Scarboro Beach Amusement Park

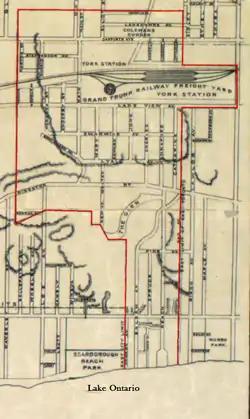
Map of East Toronto in 1908, just prior to being annexed to Toronto. showing Scarboro Beach Park on the shore of Lake Ontario.

Scarboro Beach Park was a lakeside amusement park in the Beaches, Toronto, from 1907 until 1925. The park was originally in East Toronto until its annexation by the City of Toronto in 1908.